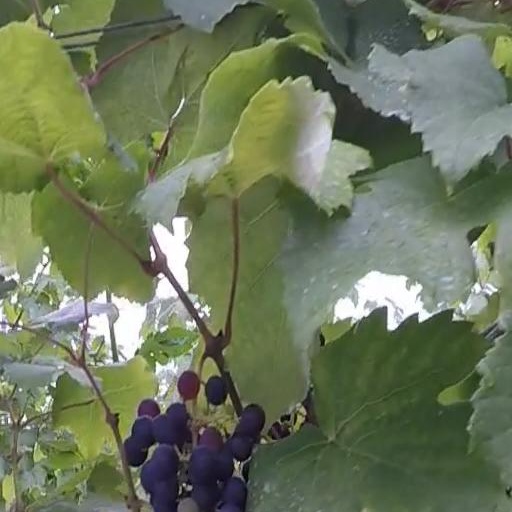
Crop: grape